Mahammad Amin Rasulzade

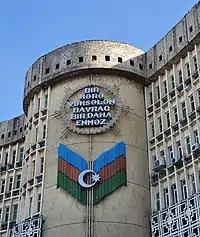
"The flag once raised will never fall!"

After the collapse of Azerbaijan Democratic Republic in April 1920, Rasulzade left Baku and went into hiding in the mountainous village of Lahıc, Ismailli to direct the resistance to Sovietization. But in August 1920, after the Soviet Russian army crushed the rebellions of Ganja, Karabakh, Zagatala and Lankaran, led by ex-officers of the Azerbaijani National Army, Rasulzade was arrested and brought to Baku. It was only due to an earlier rescue of Joseph Stalin, as Rasulzade hid Stalin from the police, that Rasulzade was released and transferred from Azerbaijan to Russia. For the next two years, Rasulzade worked as the press representative at the Commissariat on Nations in Moscow. He was seconded to Saint Petersburg in 1922 from where he escaped to Finland.